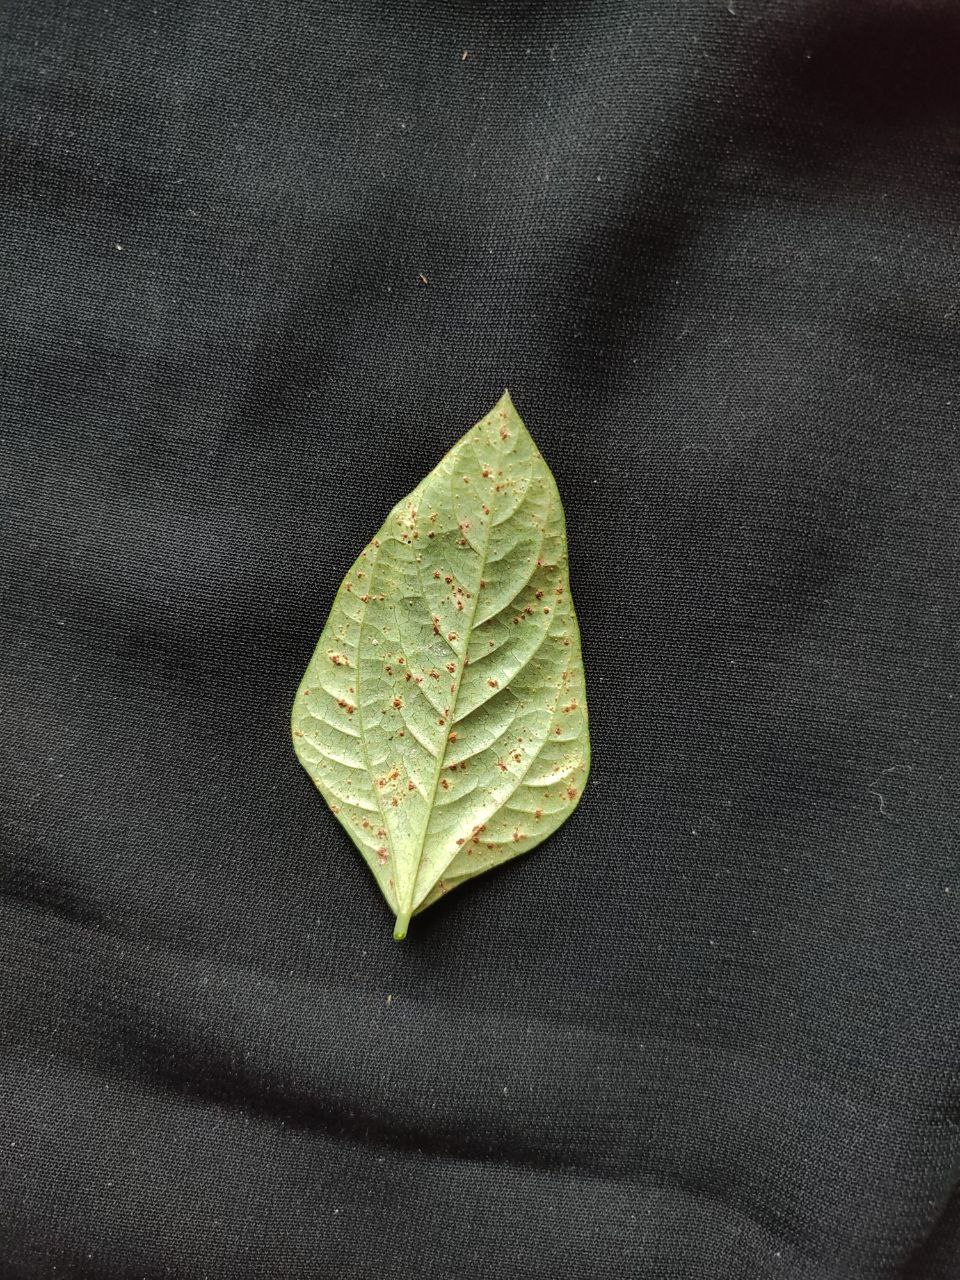
Crop: cowpea
Leaf condition: Septoria leaf spot